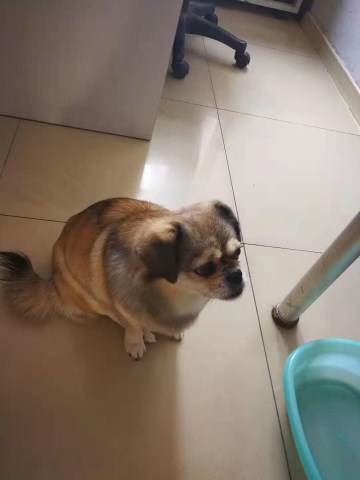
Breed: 3336-n000121-chinese_rural_dog